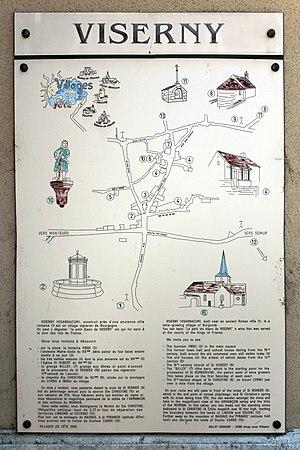
Panneau d'nformations sur la mairie de Viserny
Viserny est une commune française située dans le département de la Côte-d'Or en région Bourgogne-Franche-Comté. Elle appartient à la communauté de communes du Montbardois. Les gentilés sont Bottiens et Bottiennes.